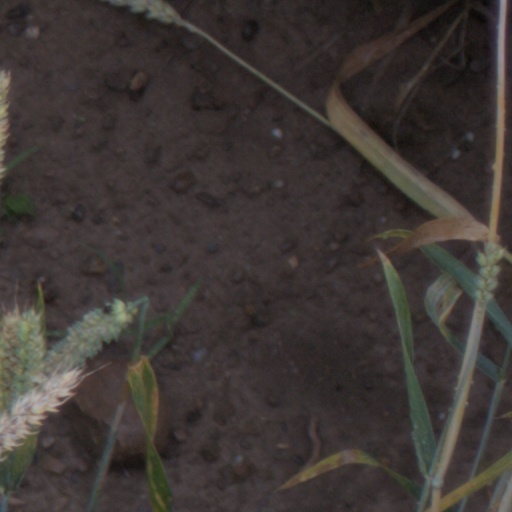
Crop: wheat